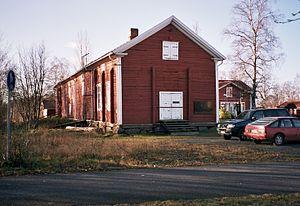
Pateniemi est un quartier du district de Pateniemi de la ville d'Oulu en Finlande.